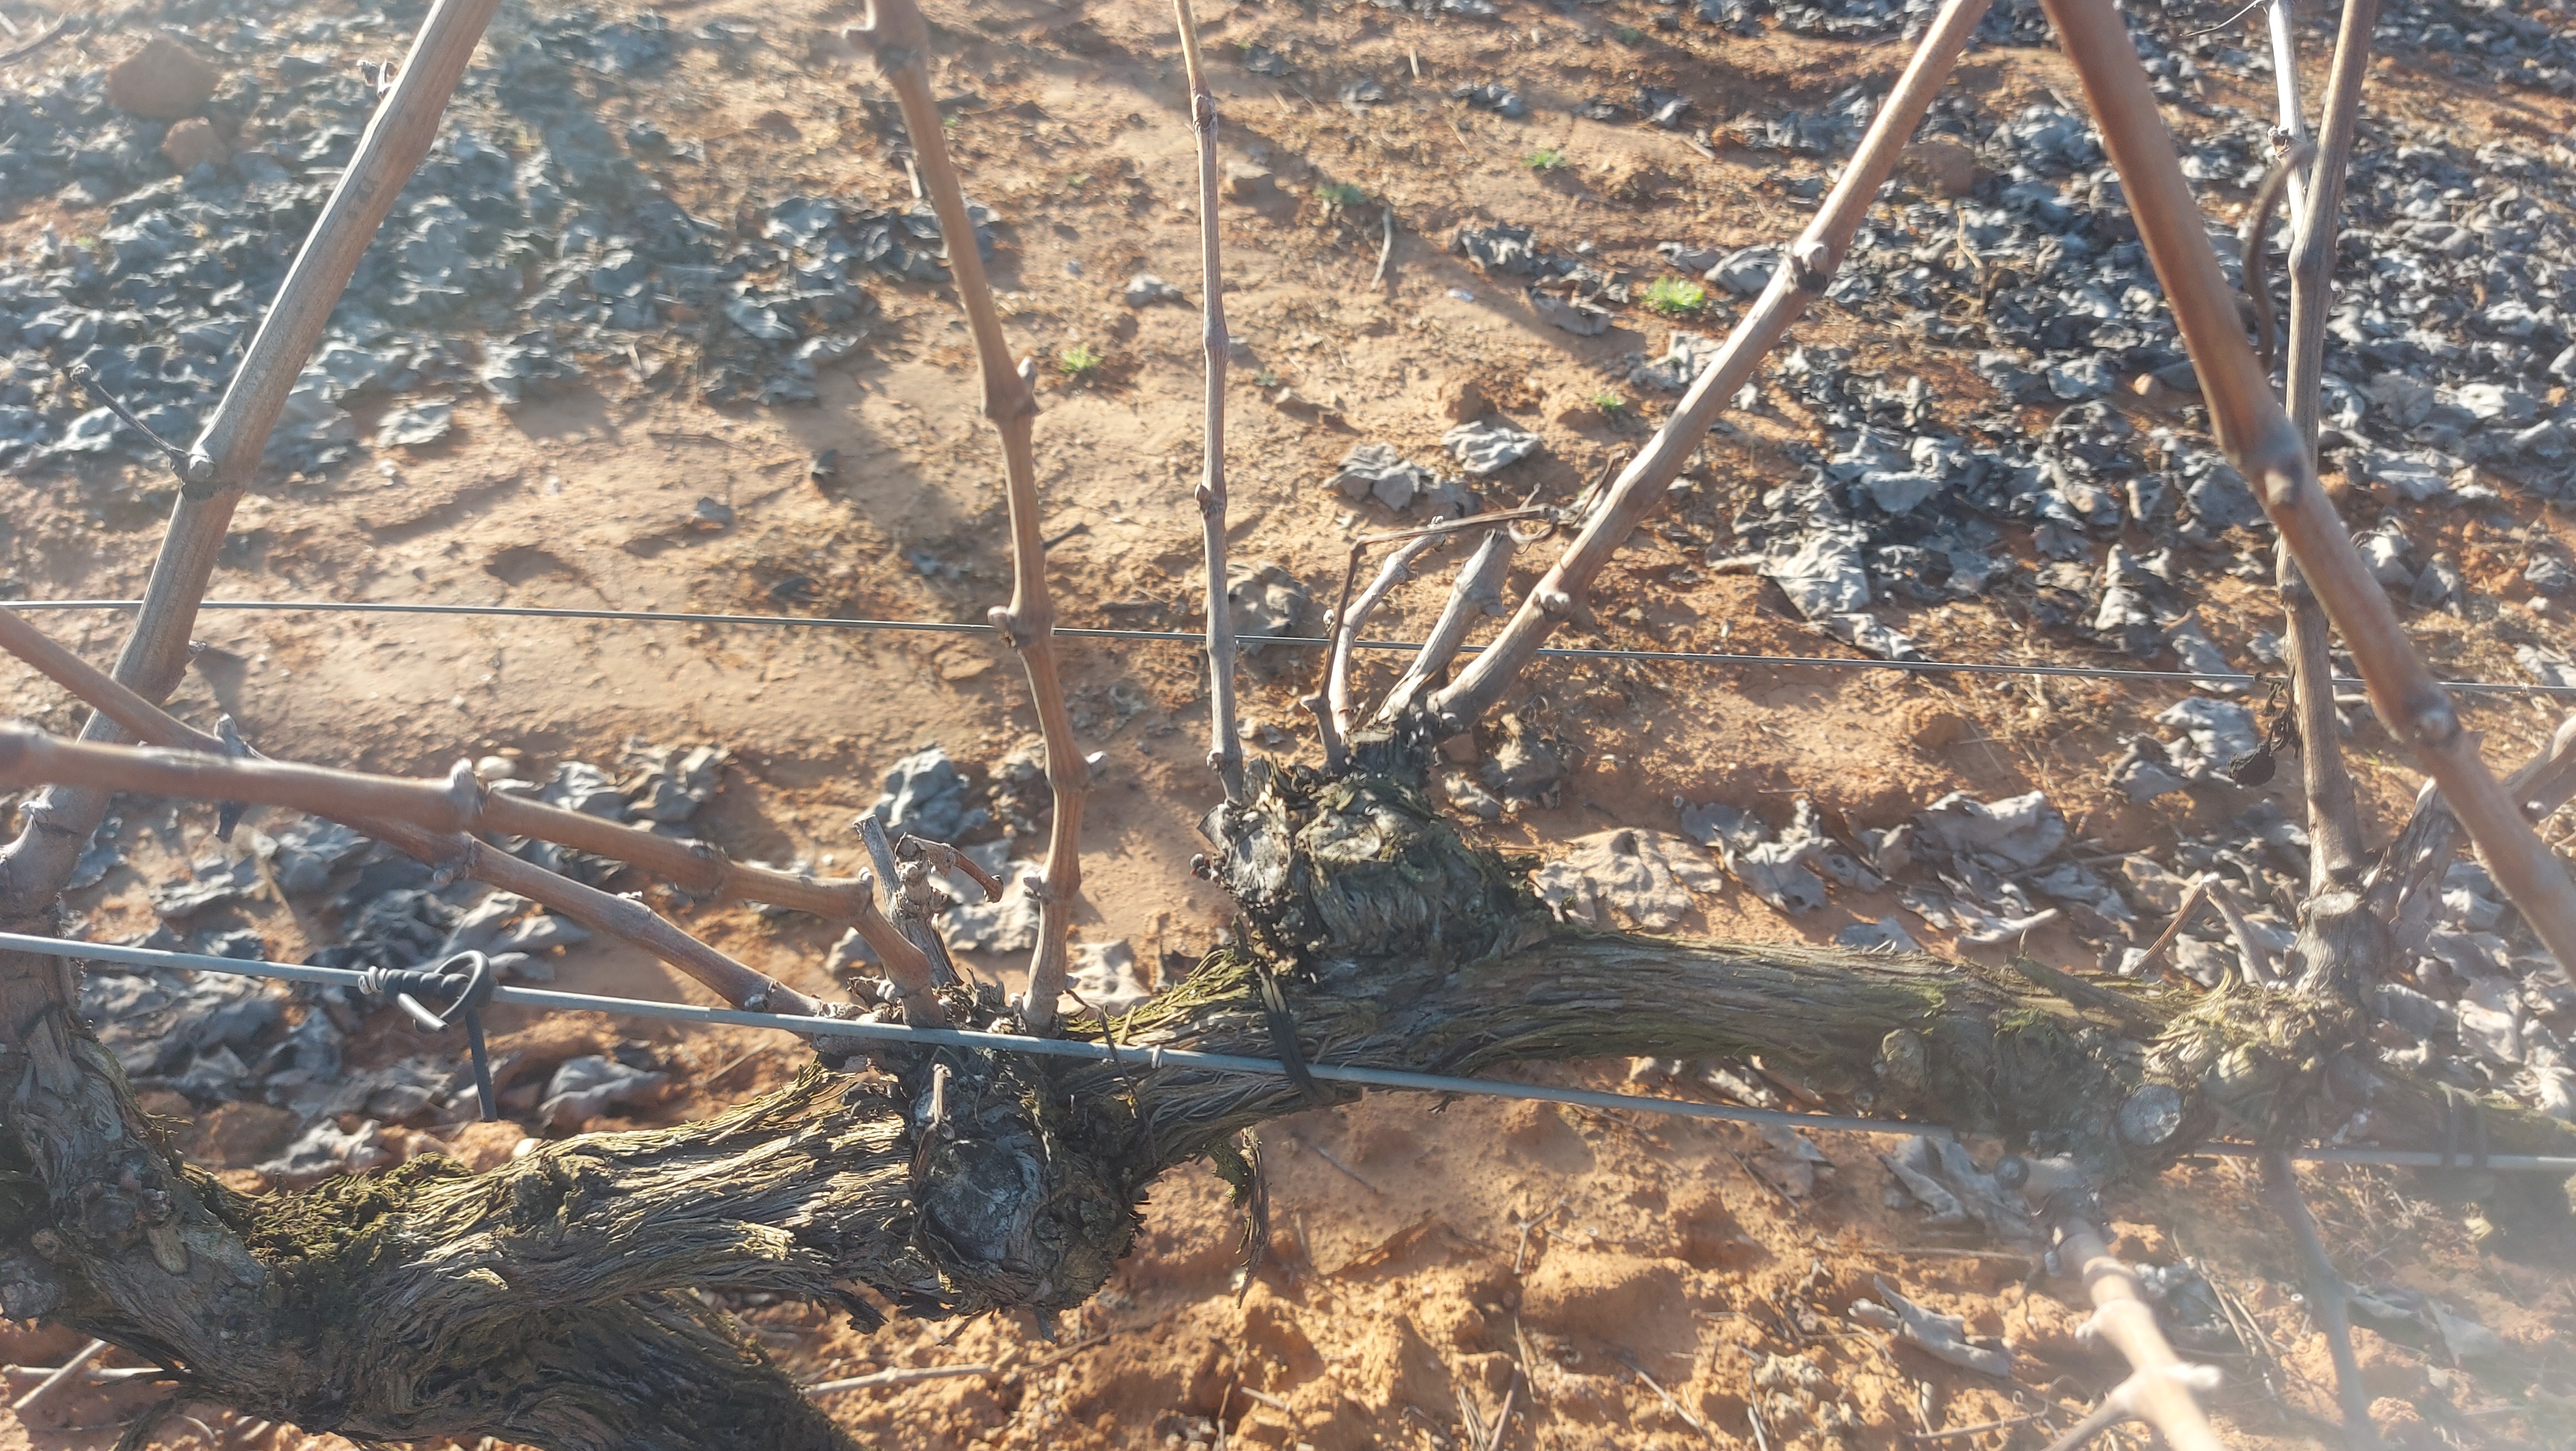
Unpruned shoots: 8
Pruned shoots: 0
Trunks: 1